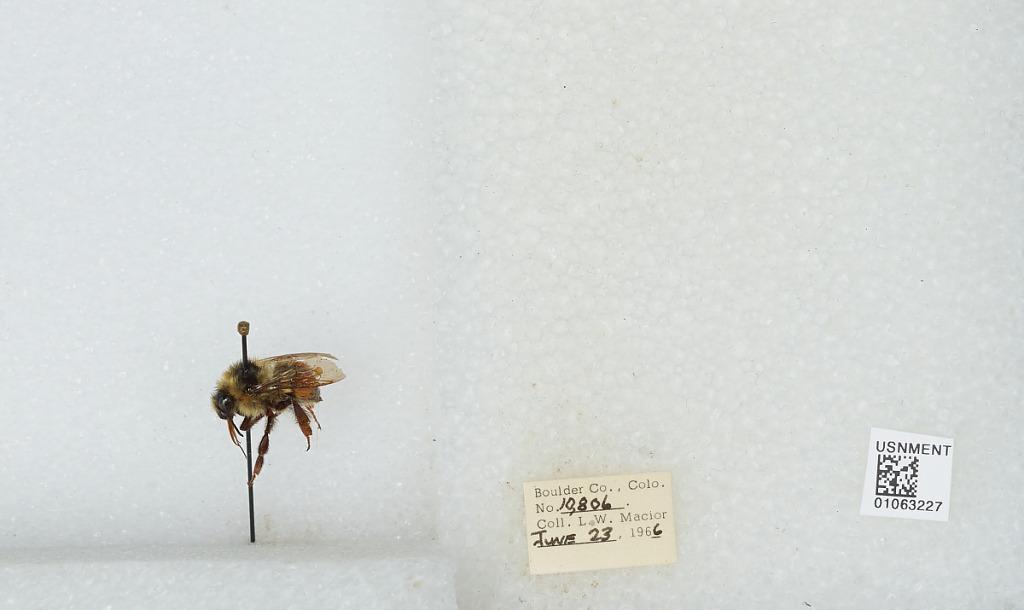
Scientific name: Bombus (Pyrobombus) bifarius Cresson
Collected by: L. Macior
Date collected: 1966-6-23
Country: United States
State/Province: Colorado
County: Boulder
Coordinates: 40.09, -105.36